Lunar Landing Research Vehicle

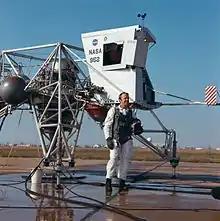
Alan Shepard during training for the Apollo 14 mission stands in front of LLTV-3.

Negotiations between JSC and Bell Aerosystems for three LLTVs (LLTV-1 to 3), an improved training version of the LLRV, were initiated in October 1966 and a $5.9 million contract for three vehicles was finally signed in March 1967.